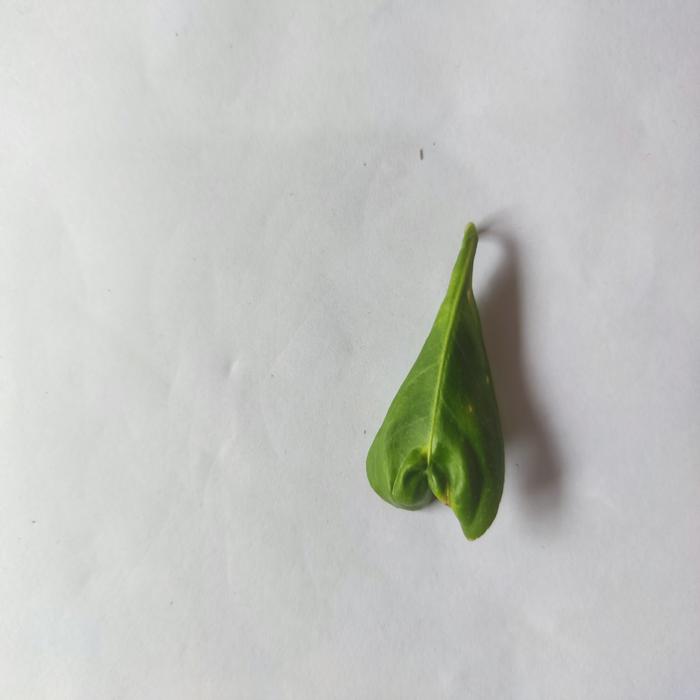
Crop: Lemon
Leaf condition: Leaf_Curl